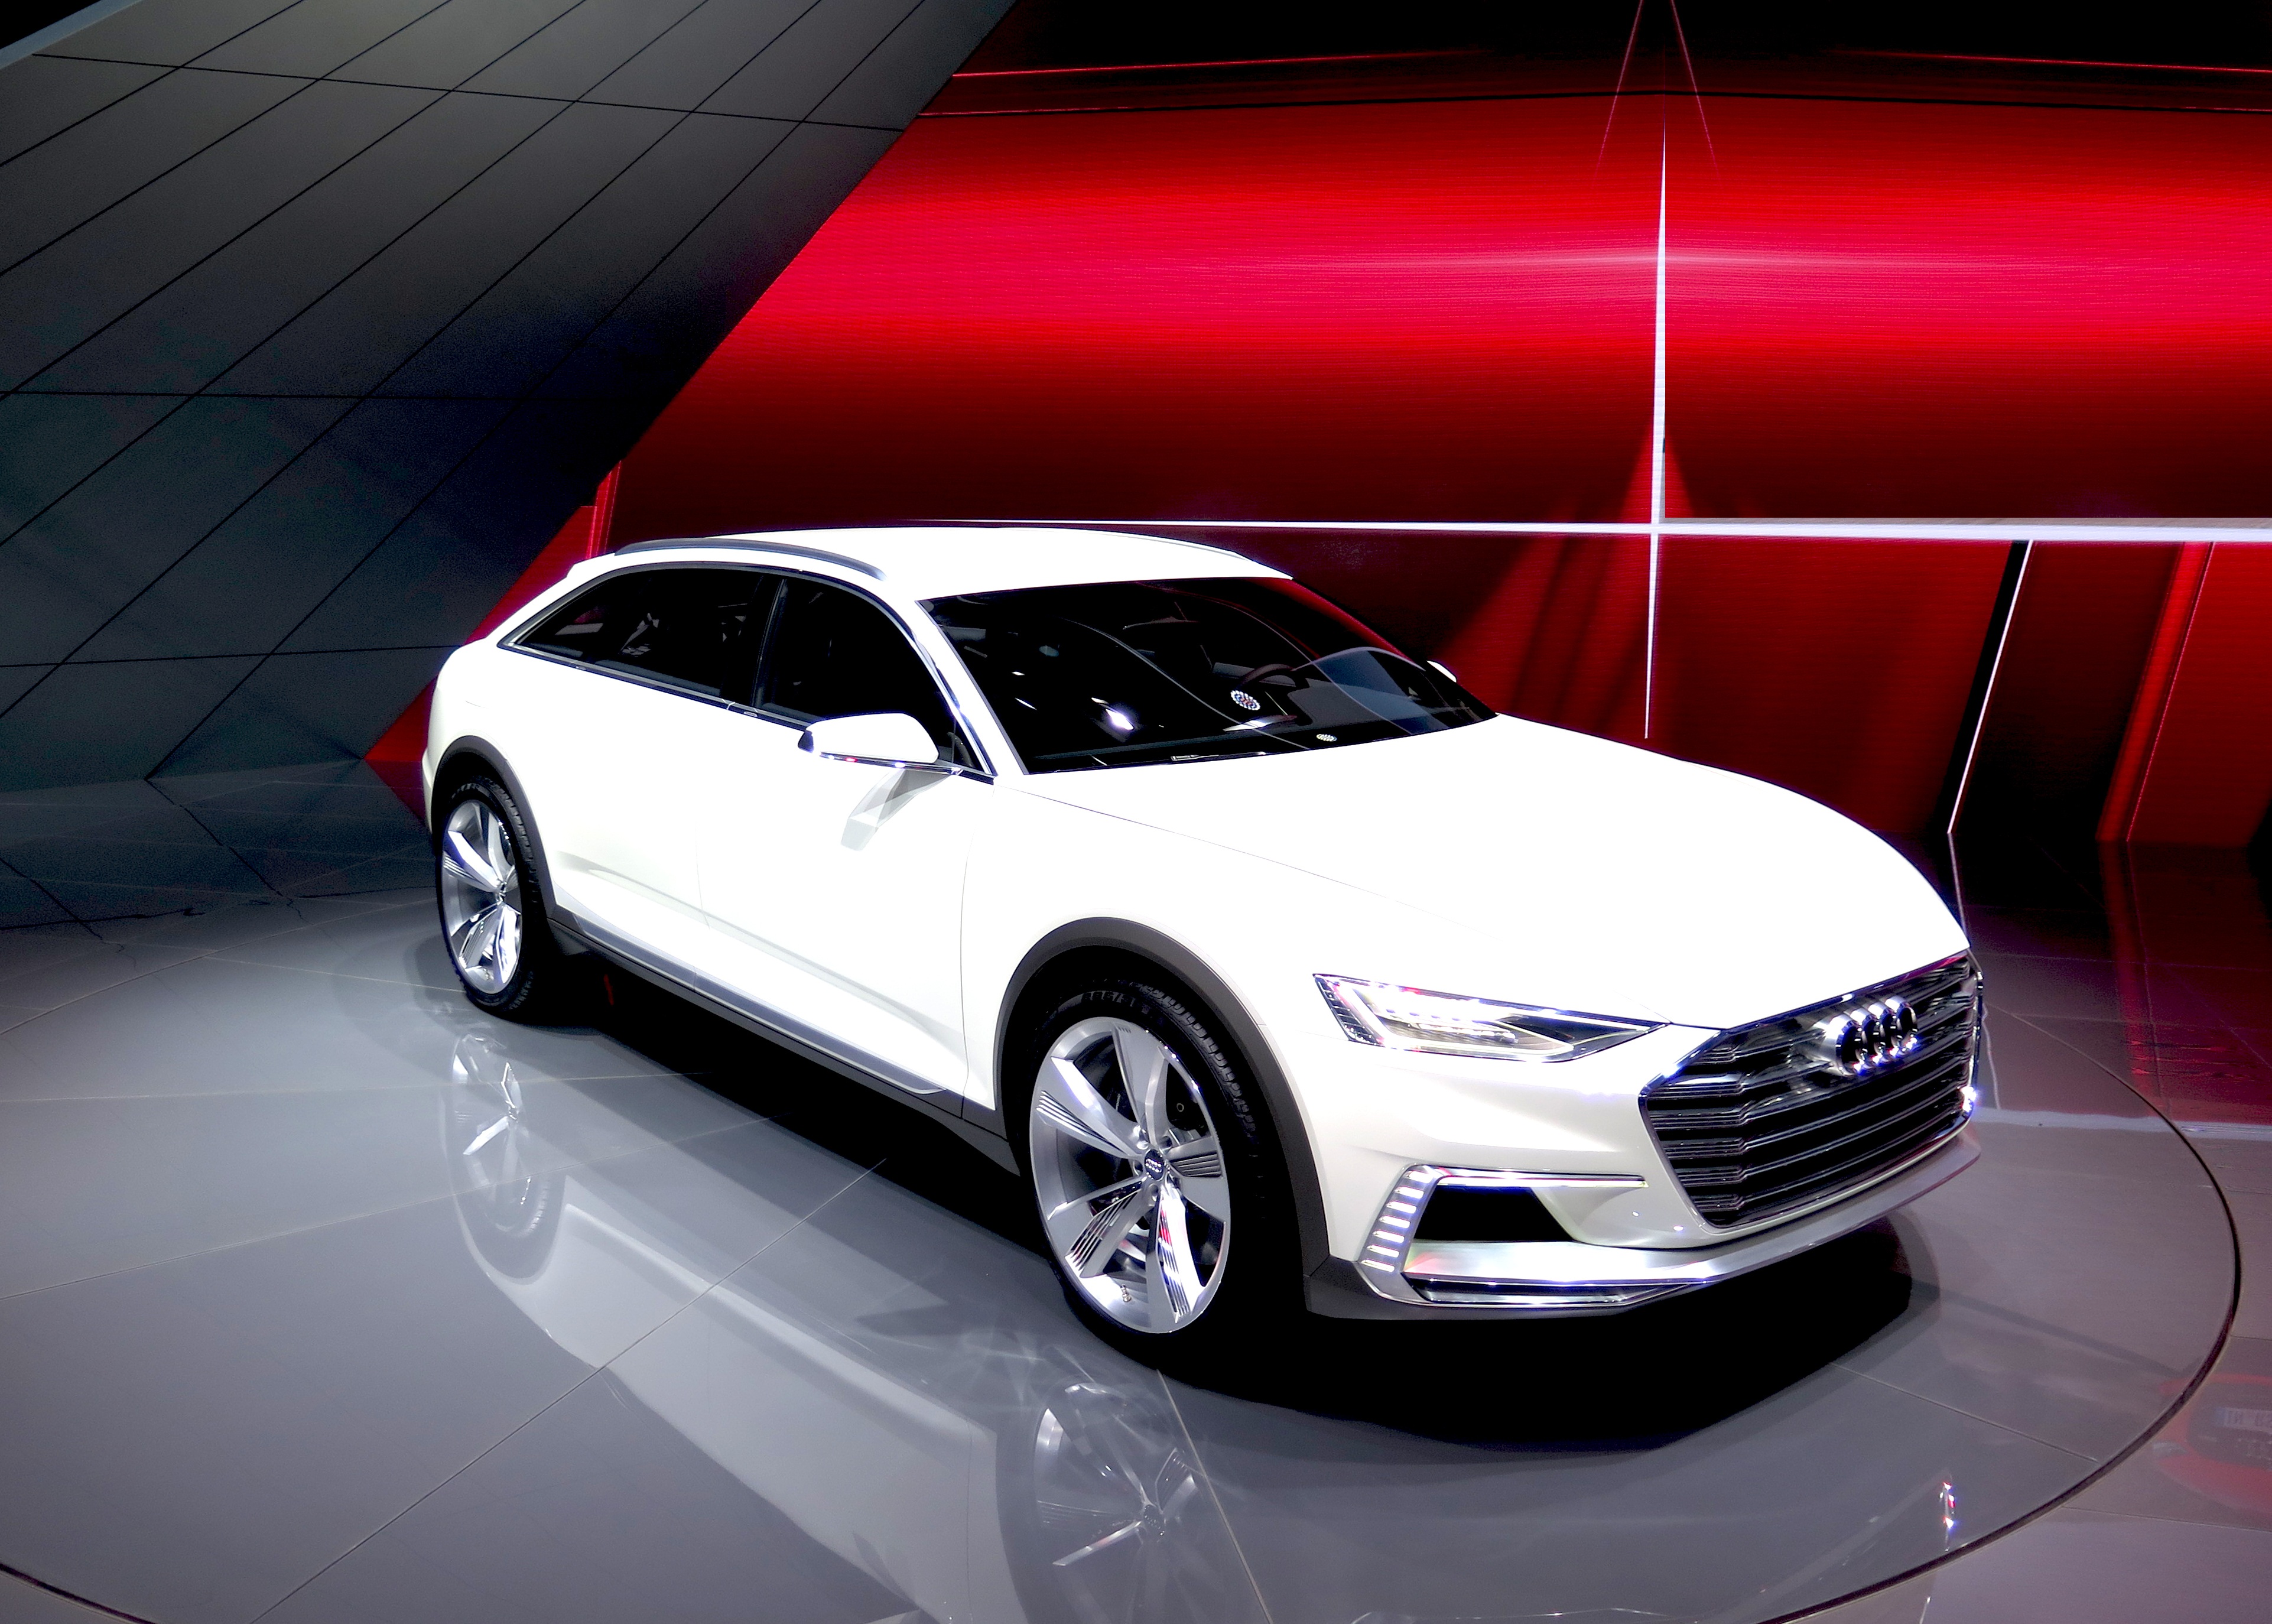
technology, car, wheel, vehicle, show, auto, sports car, 2015, stage, audi, exhibition, marvel, fair, prototype, prologue, forward, model car, auto show, concept car, land vehicle, staging, automobile make, automotive exterior, automotive design, luxury vehicle, performance car, family car, executive car, shanghai auto show, audi sportback concept